Pascal Breland

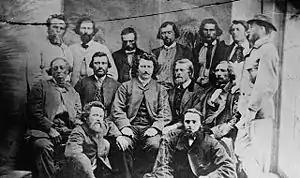
Many of Pascal Breland's peers and contemporaries were members of the Provisional Metis Government. Pierre Delorme is featured back row second from left.

Breland served two long terms as a politician in the Legislative Assembly of the Northwest Territories. He was first appointed to the Temporary North-West Council on December 28, 1872. Appointed by Adams G. Archibald who was the first lieutenant-governor of Manitoba & NWT as members of the Executive & Legislative councils for Rupert's Land and the North Western Territory, he served this position alongside fellow Metis Pierre Delorme. He served on the council until it was dissolved in 1876. He was re-appointed two years later on July 10, 1878, to serve on the 1st Council of the Northwest Territories. His re-appointment made him the only member of the original council to be re-appointed. He was re-appointed to the council due to demands of the Métis for government representation. Breland was the only member to reside from outside the territories during that period. In total he served 15 years as an appointed member.